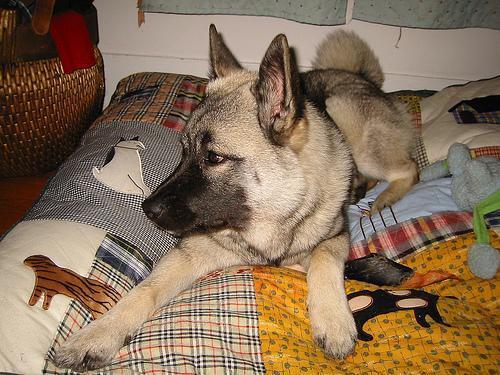
Norwegian_elkhound